Sky position (RA, Dec in degrees): 4.424, 0.1312
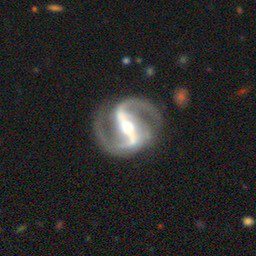
Galaxy morphology: Barred Spiral Galaxies